Florence Post Office

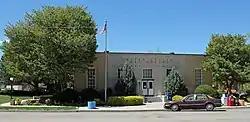

The Florence Post Office, at 121 N. Pikes Peak St. in Florence, Colorado, was built in 1936. It was listed on the National Register of Historic Places in 1986 as US Post Office-Florence Main.